Emmy Damerius-Koenen

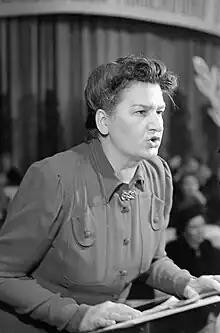

Emmy Damerius-Koenen (15 March 1903 – 21 May 1987) was an East German politician. She was married to Helmut Damerius from 1922 to 1927 and later, was married to Wilhelm Koenen. She was a member of the Communist Party of Germany and spent most of the Nazi era outside Germany, in the Soviet Union and other countries. She returned to Germany in December 1945, where she was active in East German women's organizations.